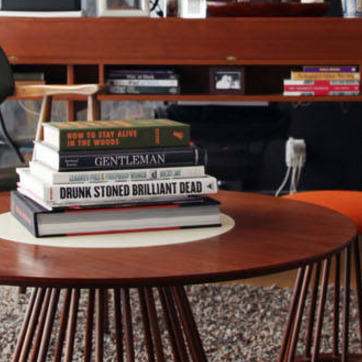
Material: paper